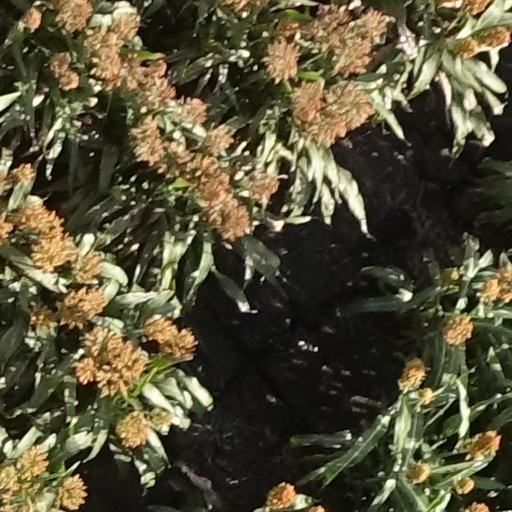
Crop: sorghum